United Nations Security Council Resolution 877

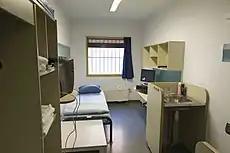
Detention unit at the ICTY

United Nations Security Council resolution 877, adopted unanimously on 21 October 1993, after recalling 808 (1993) and 827 (1993), the Council appointed the nomination by the Secretary-General Boutros Boutros-Ghali of Mr. Ramón Escovar Salom for the position of Prosecutor at the International Criminal Tribunal for the former Yugoslavia (ICTY).